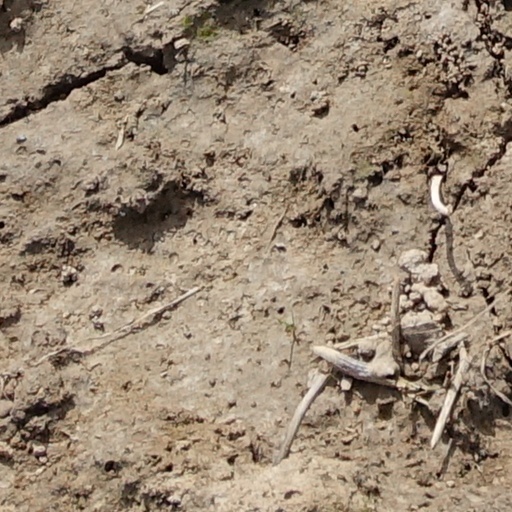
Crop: wheat